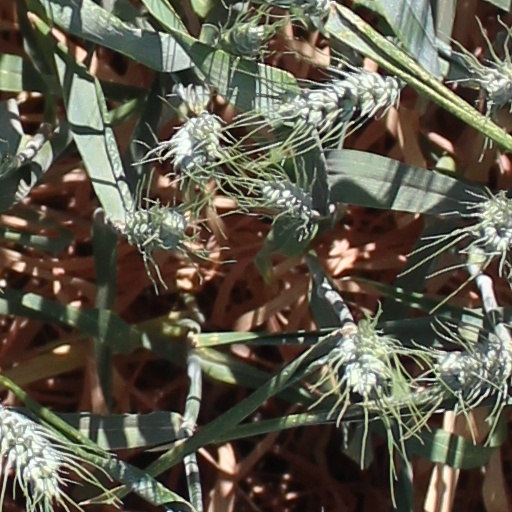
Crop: wheat